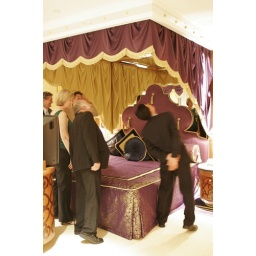
Guests check out mirrors above bed in suite